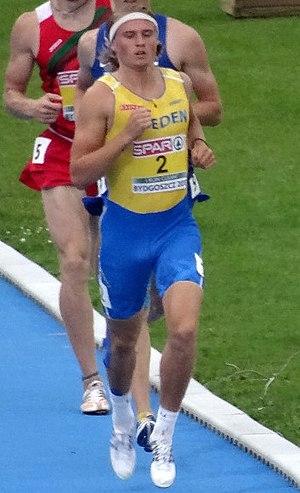
Fredrik Samuelsson est un athlète suédois, spécialiste des épreuves combinées.